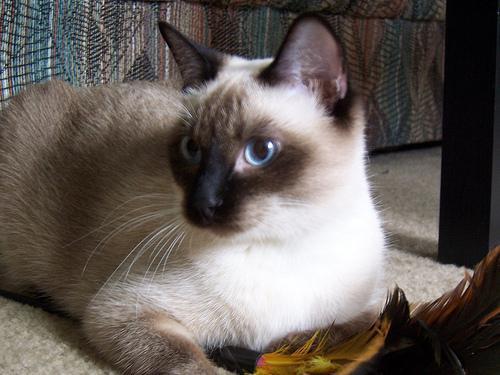
Siamese